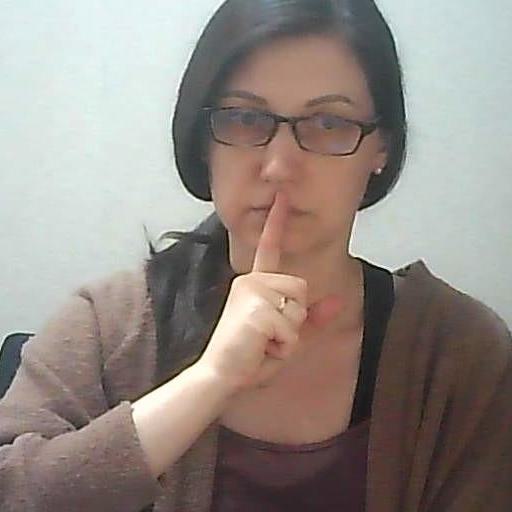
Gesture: mute